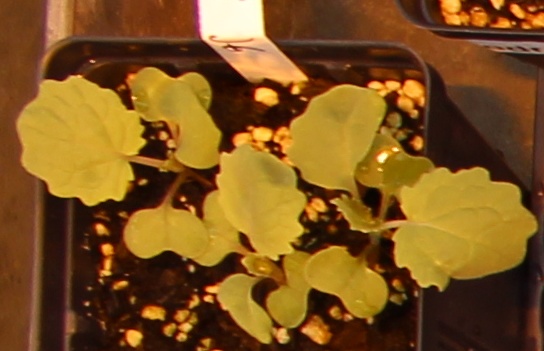
Label: Canola